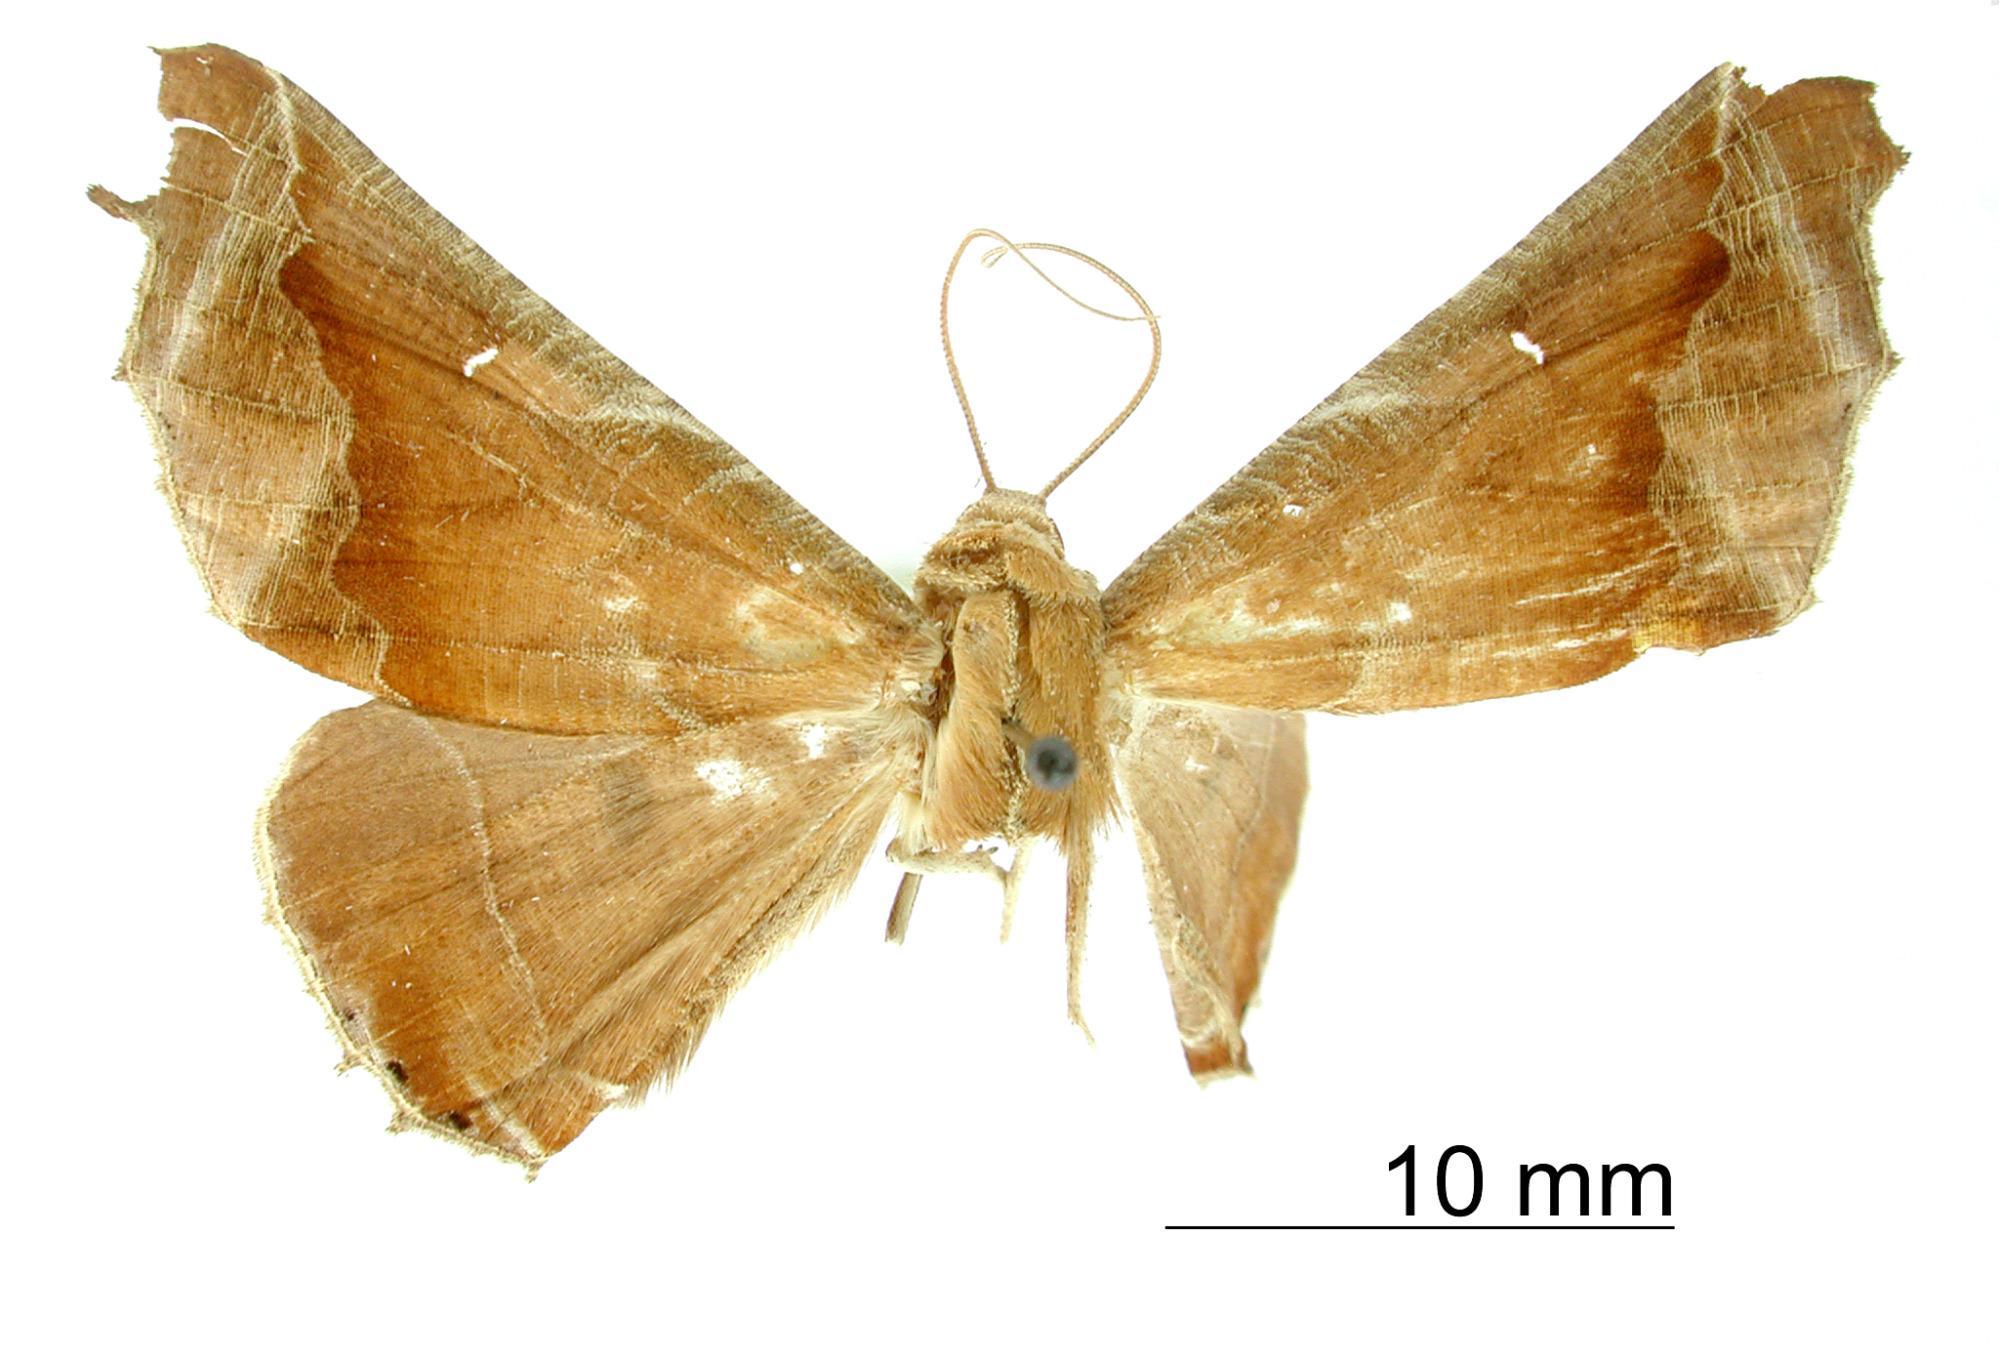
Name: Pero boa
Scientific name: Pero boa Poole, 1987
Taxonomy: Animalia, Arthropoda, Insecta, Lepidoptera, Geometridae, Ennominae
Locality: San Esteban Valley, Las Quigas, Venezuela, Venezuela